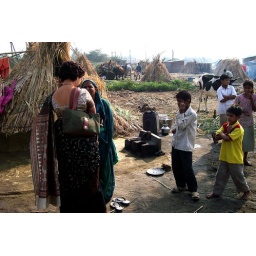
The small stove in middle is made of mud, dung and straw and serves as the stove and the oven for the household